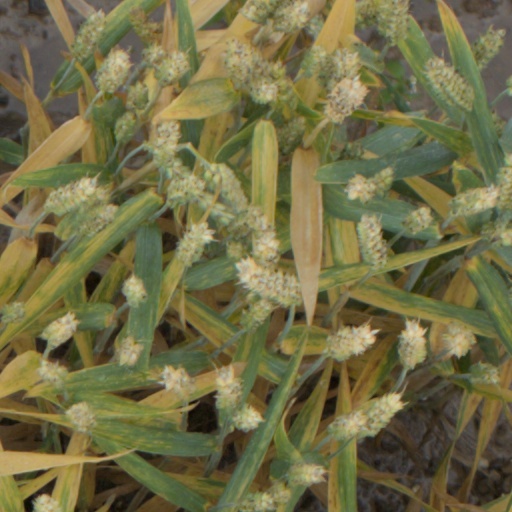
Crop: wheat